Elvis on Tour

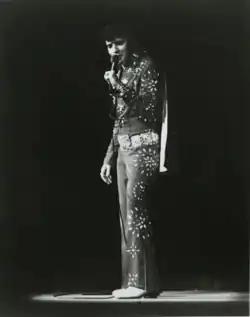
Presley performing in Richmond, April 10 1972

Abel attended the start of Presley's tour in Buffalo, New York, on April 5, 1972. He taped the concert with a simple camera to study Presley's performance later. The Associated Press reported the show broke the Buffalo Memorial Auditorium's attendance record for concerts with a crowd of 17,360. The crew began shooting the documentary at Presley's appearance at Hampton Roads, Virginia. the "Daily Press" reported the show on April 9 at the Hampton Coliseum, had a sold-out crowd of 22,000. There were traffic jams on Interstate 64 an hour before the show. The newspaper described the audience welcoming Presley with "deafening applause and screams". It remarked that the singer was "a little chubbier than he used to be" but that "the electricity" of his performance was as "magnetic as ever". The crew filmed Presley's performance the following night in Richmond.